Martin Babjak

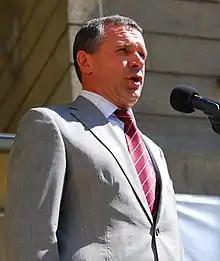
Martin Babjak

Martin Babjak (born 15 September 1960 in Banská Bystrica) is a Slovak operatic baritone. The winner of several international singing competitions, he has been a principal singer at the Slovak National Theatre since 1989. He has also appeared as a guest artist at opera houses in Germany, Austria, Switzerland, Spain, France, Norway, Egypt, Canada, the United States, Japan and the Czech Republic. He has particularly excelled in portraying roles from the operas of Wolfgang Amadeus Mozart, Giacomo Puccini, and Giuseppe Verdi.